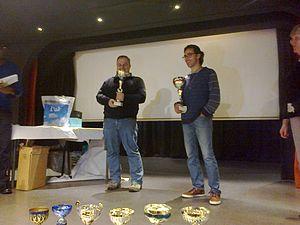
Arnaud Blaye (finaliste) et Stéphane Crosnier (vainqueur) du tournoi Des Chiffres et des Lettres de Viroflay de 2014.
Des Chiffres et des Lettres est un jeu télévisé français diffusé sur France 3 du lundi au vendredi à 16 h 10.